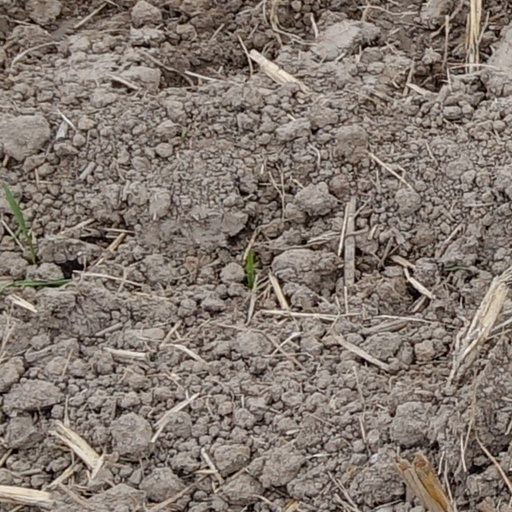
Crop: wheat